Montgaudier Cave

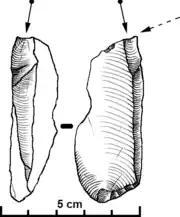
Drawing of a dihedral burin

The cave comprises a complex system of shelters and cavities, accessed via -wide, -high porch leading to -long cavity. Key areas include the Lartet Shelter (west) and the Tardoire section (east), encompassing the Gaudry and Paignon Shelters. Locus 12, excavated by Duport in 1983–1984, revealed a Magdalenian layer after test pits. Locus 11, in front of the porch, indicates a post-Magdalenian vault collapse and an ancient Tardoire riverbed.